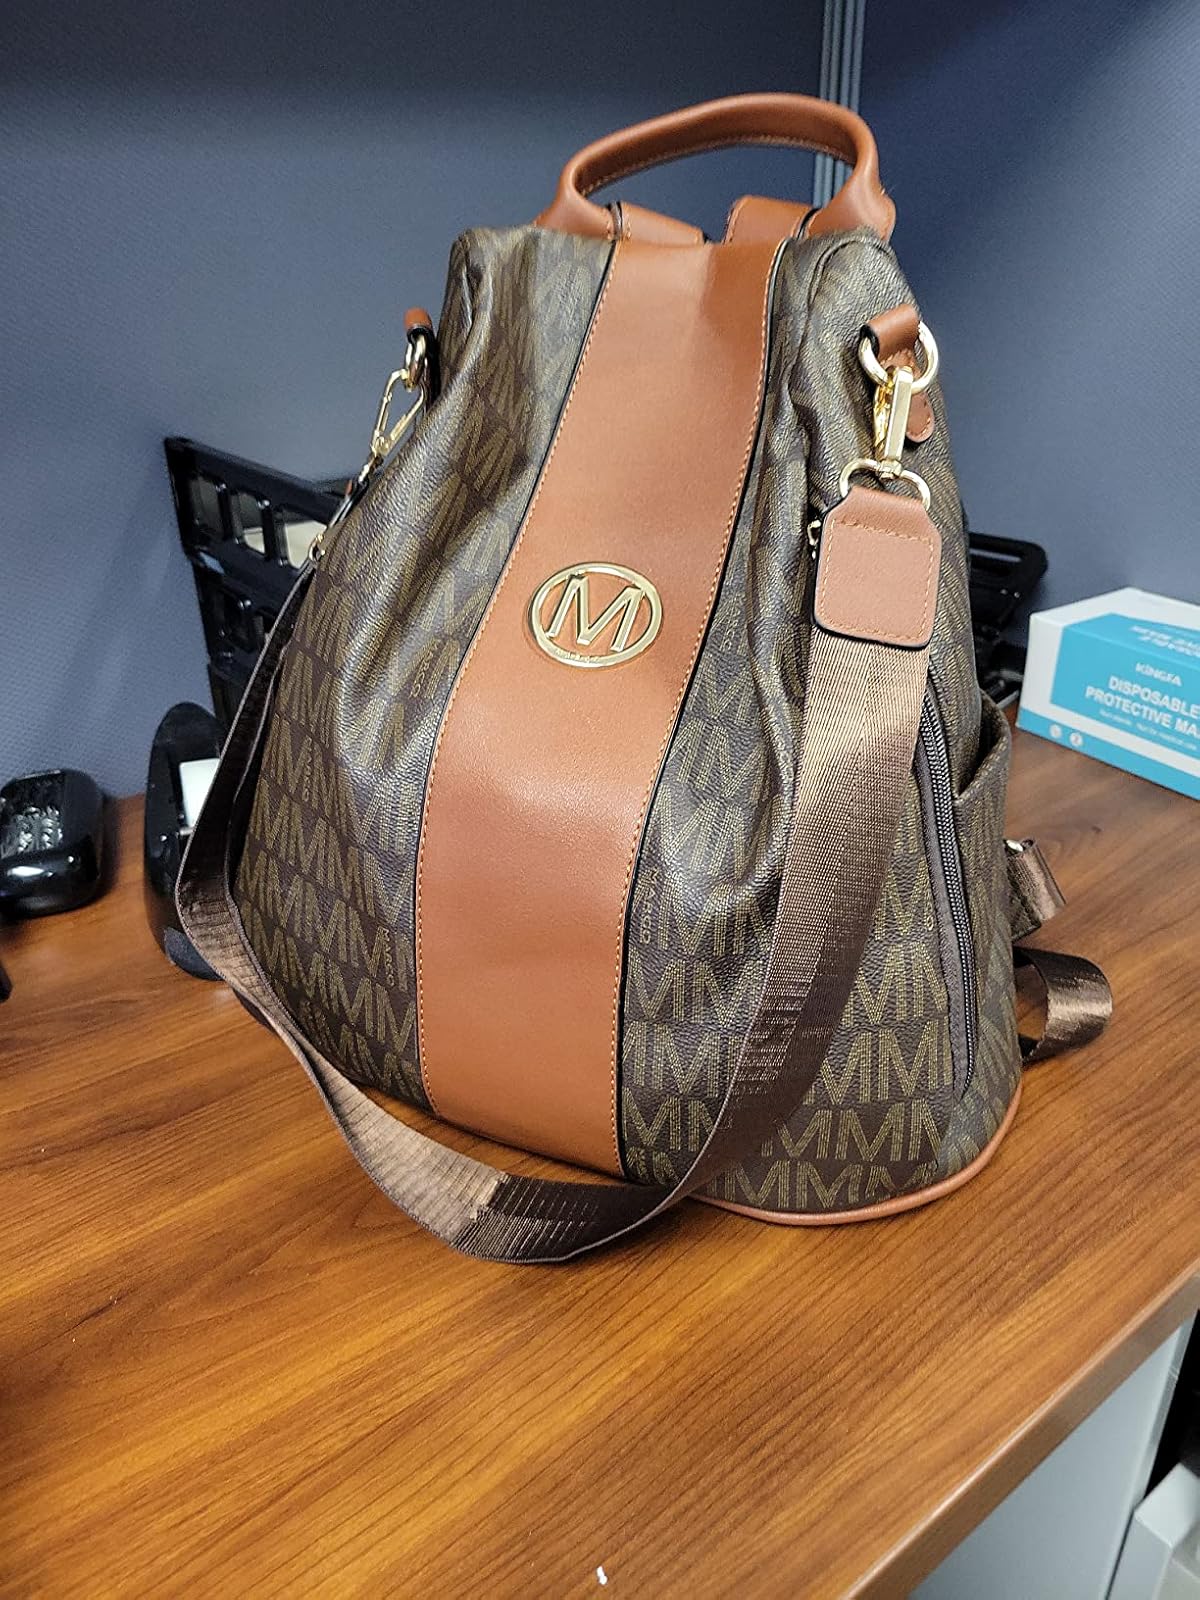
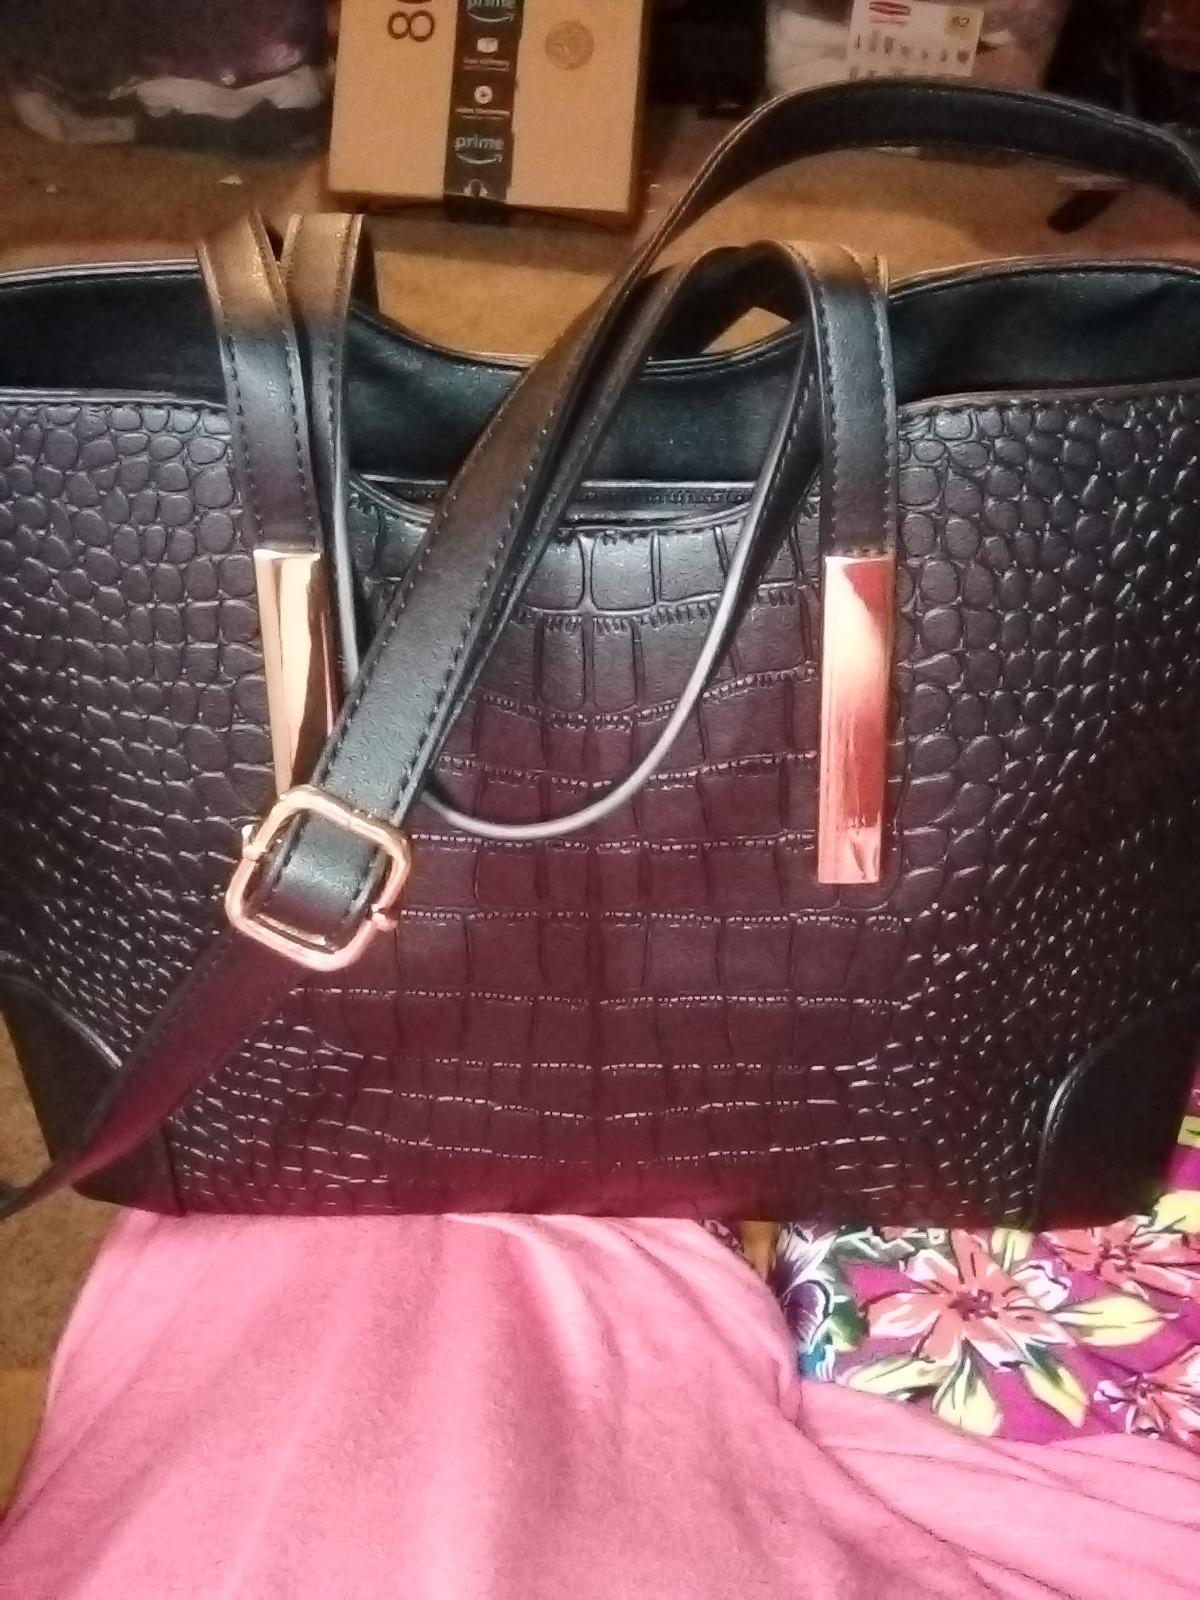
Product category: accessories_handbag
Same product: no